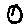
Label: 0